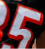
Number: 5